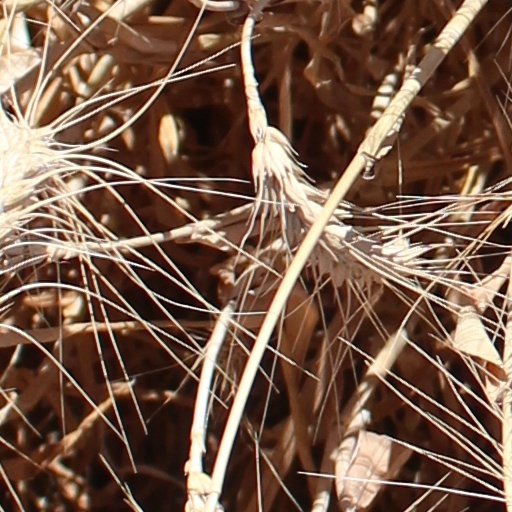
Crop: wheat